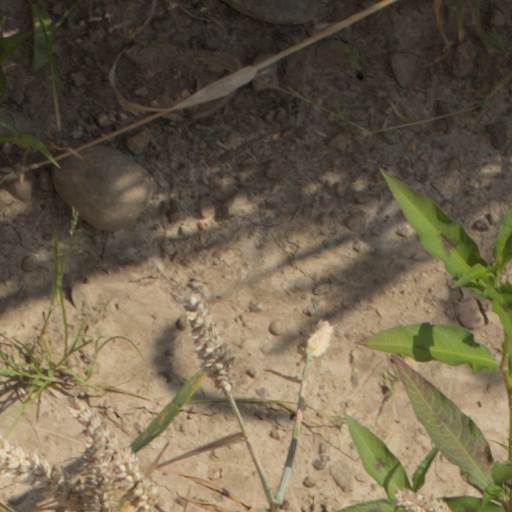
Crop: wheat